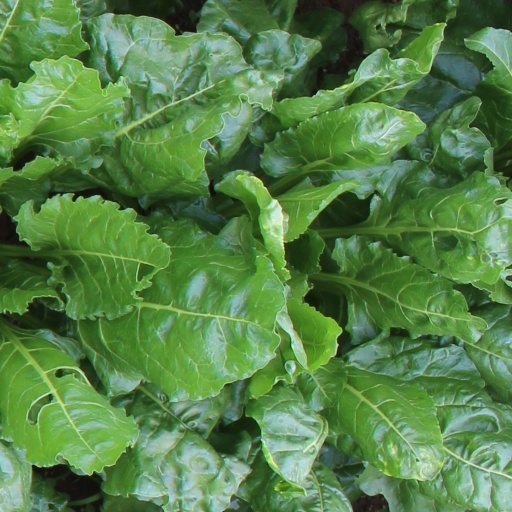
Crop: sugar beet